Flem D. Sampson

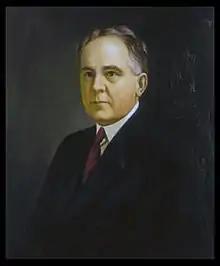

Flemon Davis "Flem" Sampson (January 23, 1875 – May 25, 1967) was the 42nd Governor of Kentucky, serving from 1927 to 1931. He graduated from Valparaiso University in 1894 and opened a law practice in Barbourville, Kentucky. He formed a political alliance with future Representatives Caleb Powers and John Robsion, both prominent Republicans in the eastern part of the state. By 1916, he was serving on the Kentucky Court of Appeals (the state's highest court at the time) and had previously served as a county judge and circuit court judge. In 1923, he was elevated to chief justice of the Court of Appeals. He served until 1927, when he became the Republican gubernatorial nominee.